Werner Bernreuther

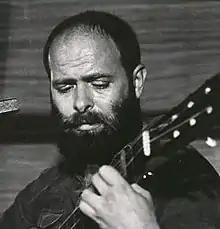

Werner Bernreuther (6 December 1941 – 17 September 2024) was a German actor, singer-songwriter, writer, poet, translator and painter.